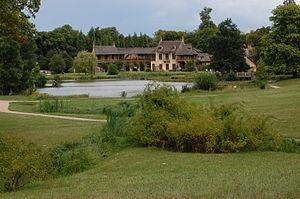
Les cascatelles, l'étang et la maison de la Reine
Le hameau de la Reine est une dépendance du Petit Trianon située dans le parc du château de Versailles, dans les Yvelines, en France. Ce hameau d'agrément fut commandé durant l'hiver 1782-1783 par la reine Marie-Antoinette qui souhaitait s'éloigner des contraintes de la cour de Versailles, avec la nostalgie d'une vie plus rustique, dans un décor de nature inspiré par les écrits de Rousseau, un petit paradis où le théâtre et la fête lui feraient oublier sa condition de reine. Ce lieu champêtre, qui était aussi une exploitation agricole, marquait l'influence des idées des physiocrates et philosophes des Lumières sur l'aristocratie de l'époque. La construction en fut confiée à l'architecte Richard Mique sur l'inspiration du hameau de Chantilly et des dessins du peintre Hubert Robert.